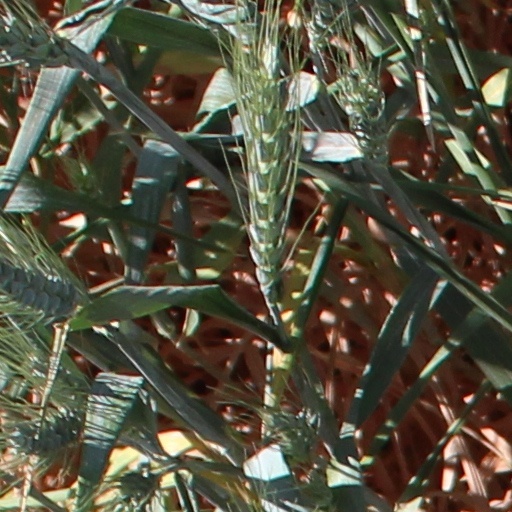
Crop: wheat